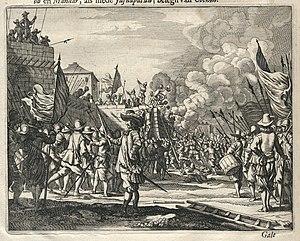
Voici la liste des gouverneurs de Ceylan.
Les Provinces-Unies sont arrivés sur l'île du Sri Lanka le 2 mai 1639 et des parties de l'île ont été incorporées en tant que colonie hollandaise administrée par la Compagnie néerlandaise des Indes orientales en lieu donnant le nom du Ceylan néerlandais le 12 mai 1656.
Willem Jacobszoon Coster est le 1ᵉʳ gouverneur du Ceylan néerlandais.